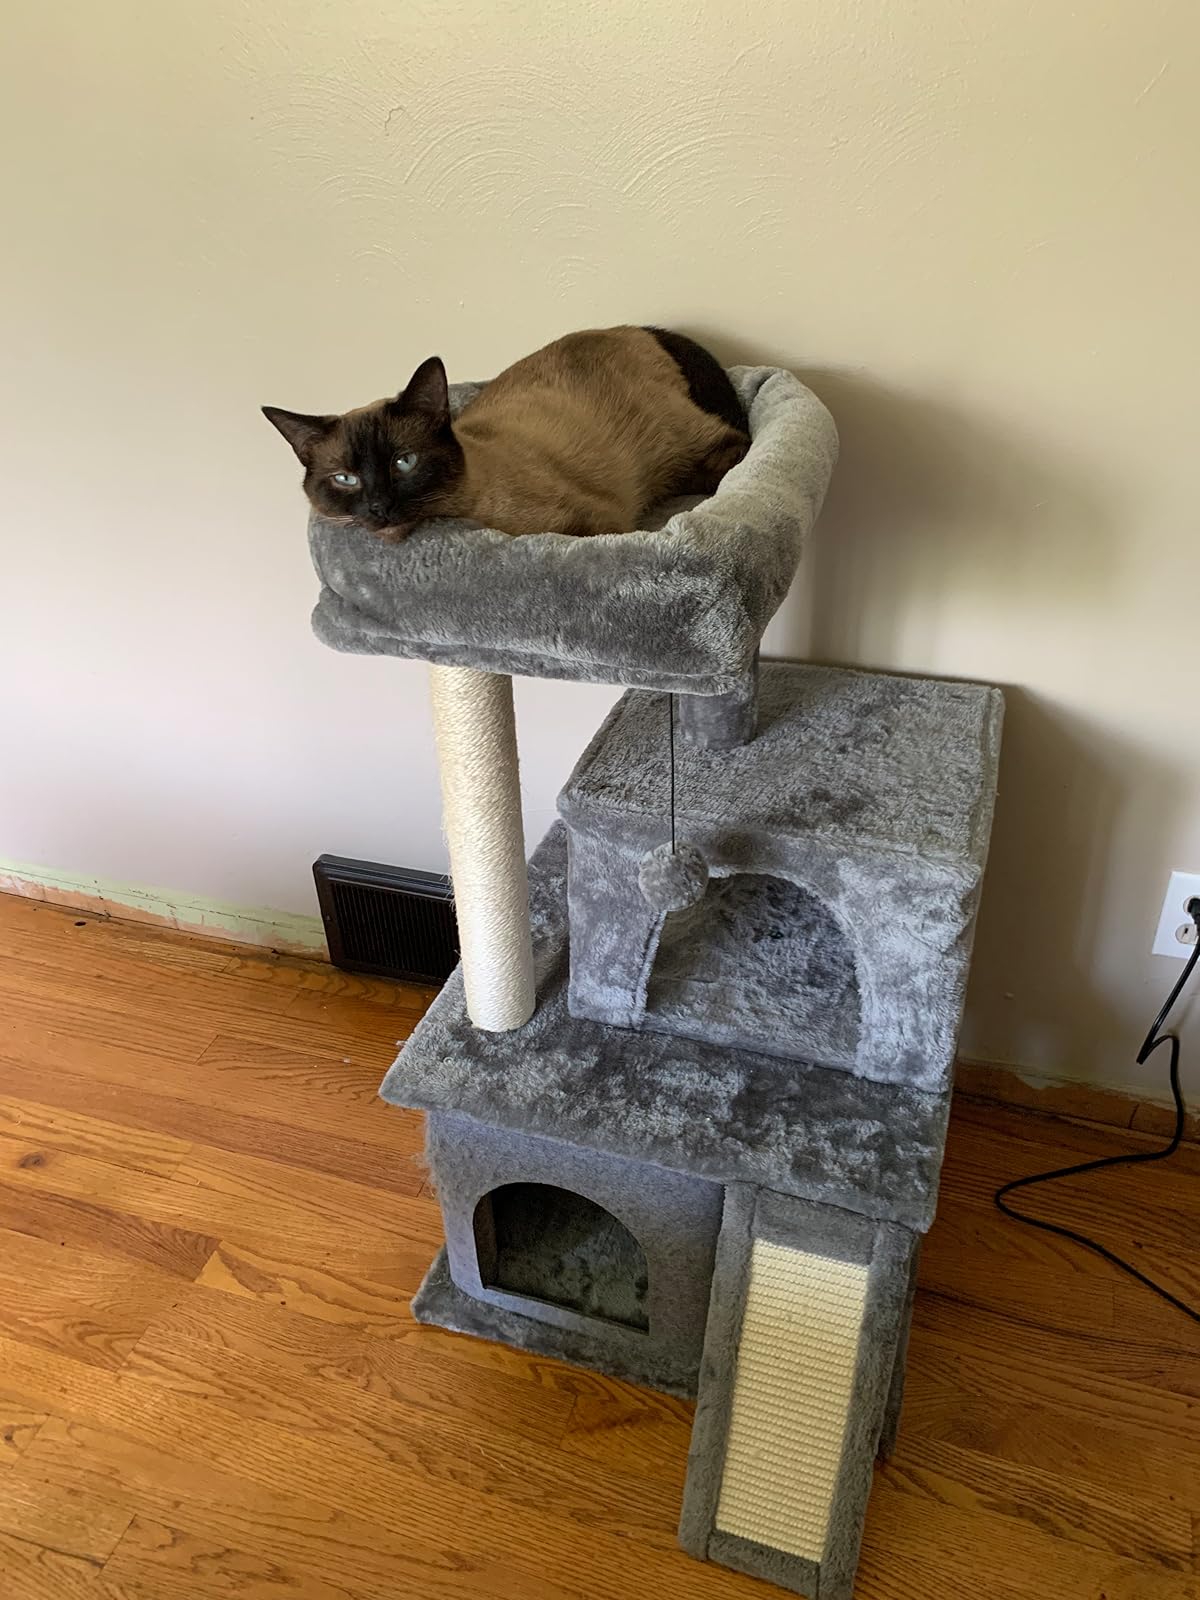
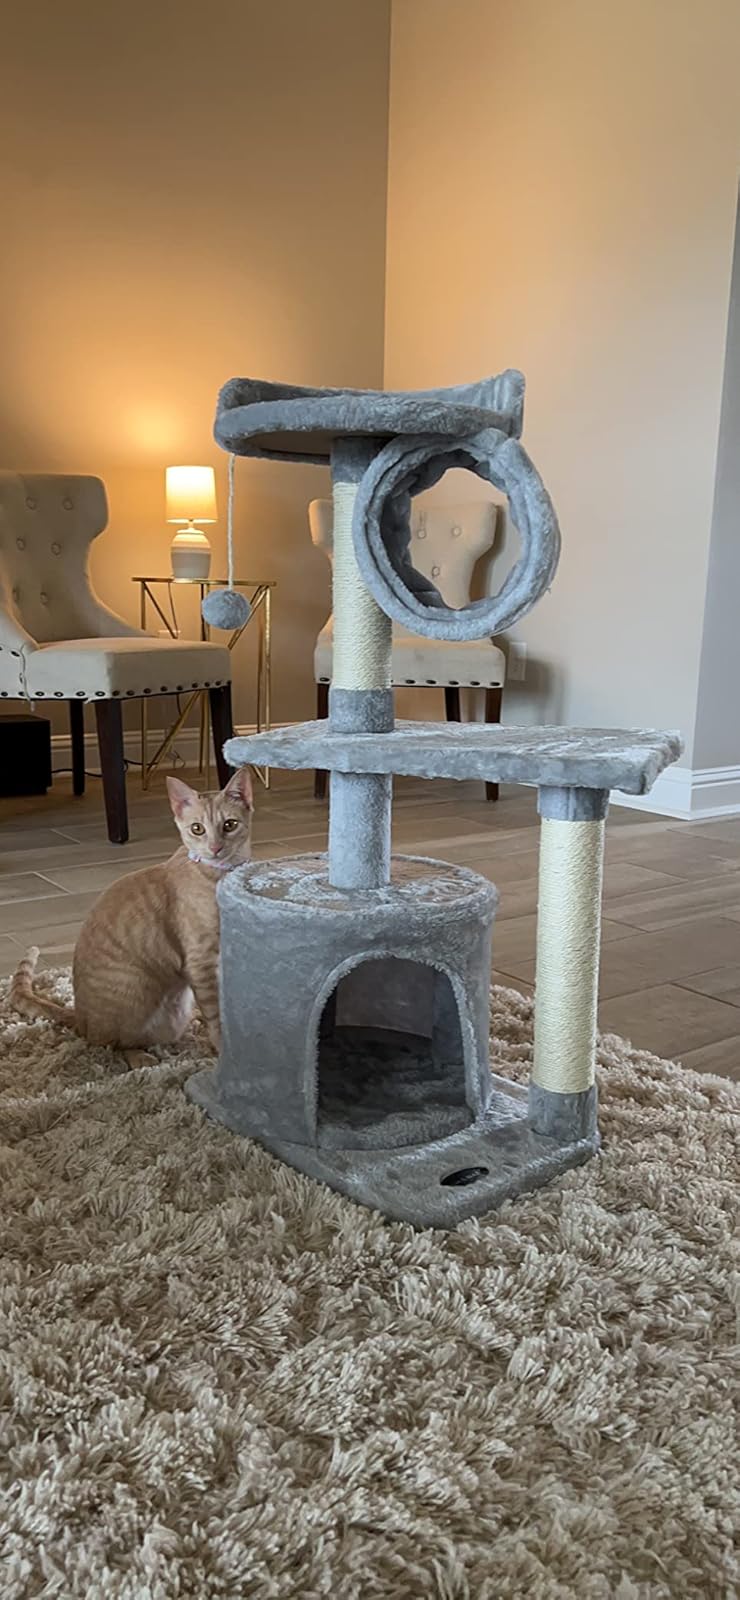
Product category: items_cat tree
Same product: no